Tagbilaran Airport

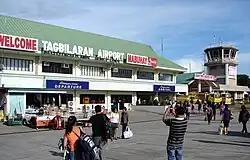
The terminal building in 2009

Tagbilaran Airport was an airport that served the general area of Tagbilaran, the capital city of the province of Bohol in the Philippines. The airport was built and opened in the 1960s, until it was closed for scheduled passenger services on November 27, 2018 after being replaced by the new Bohol–Panglao International Airport located in the nearby Municipality of Panglao.